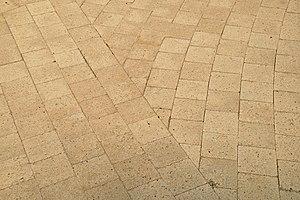
Belgique - Brabant wallon - Louvain-la-Neuve - Cyclotron - pavés «
Le Cyclotron de Louvain-la-Neuve, appelé CYCLONE, est un ensemble architectural de style brutaliste édifié de 1970 à 1972 à Louvain-la-Neuve, section de la ville belge d'Ottignies-Louvain-la-Neuve, en Brabant wallon.